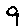
Label: 9